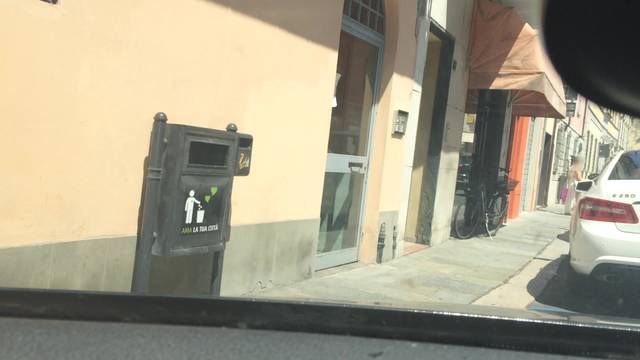
Region: Italy
Coordinates: 45.051, 9.687